Pin-back button

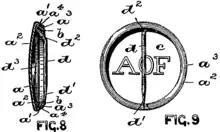
Badge Pin or Button, US patent (1896)

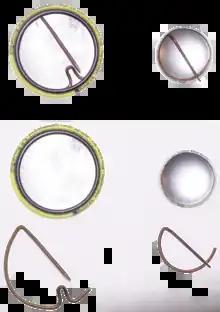
Two assembled pin-back buttons (top) and disassembled (bottom) with two different wire pins

Buttons have been used around the world to allow people to personally promote/advertise their political affiliations.